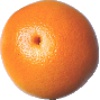
Label: Grapefruit Pink 1